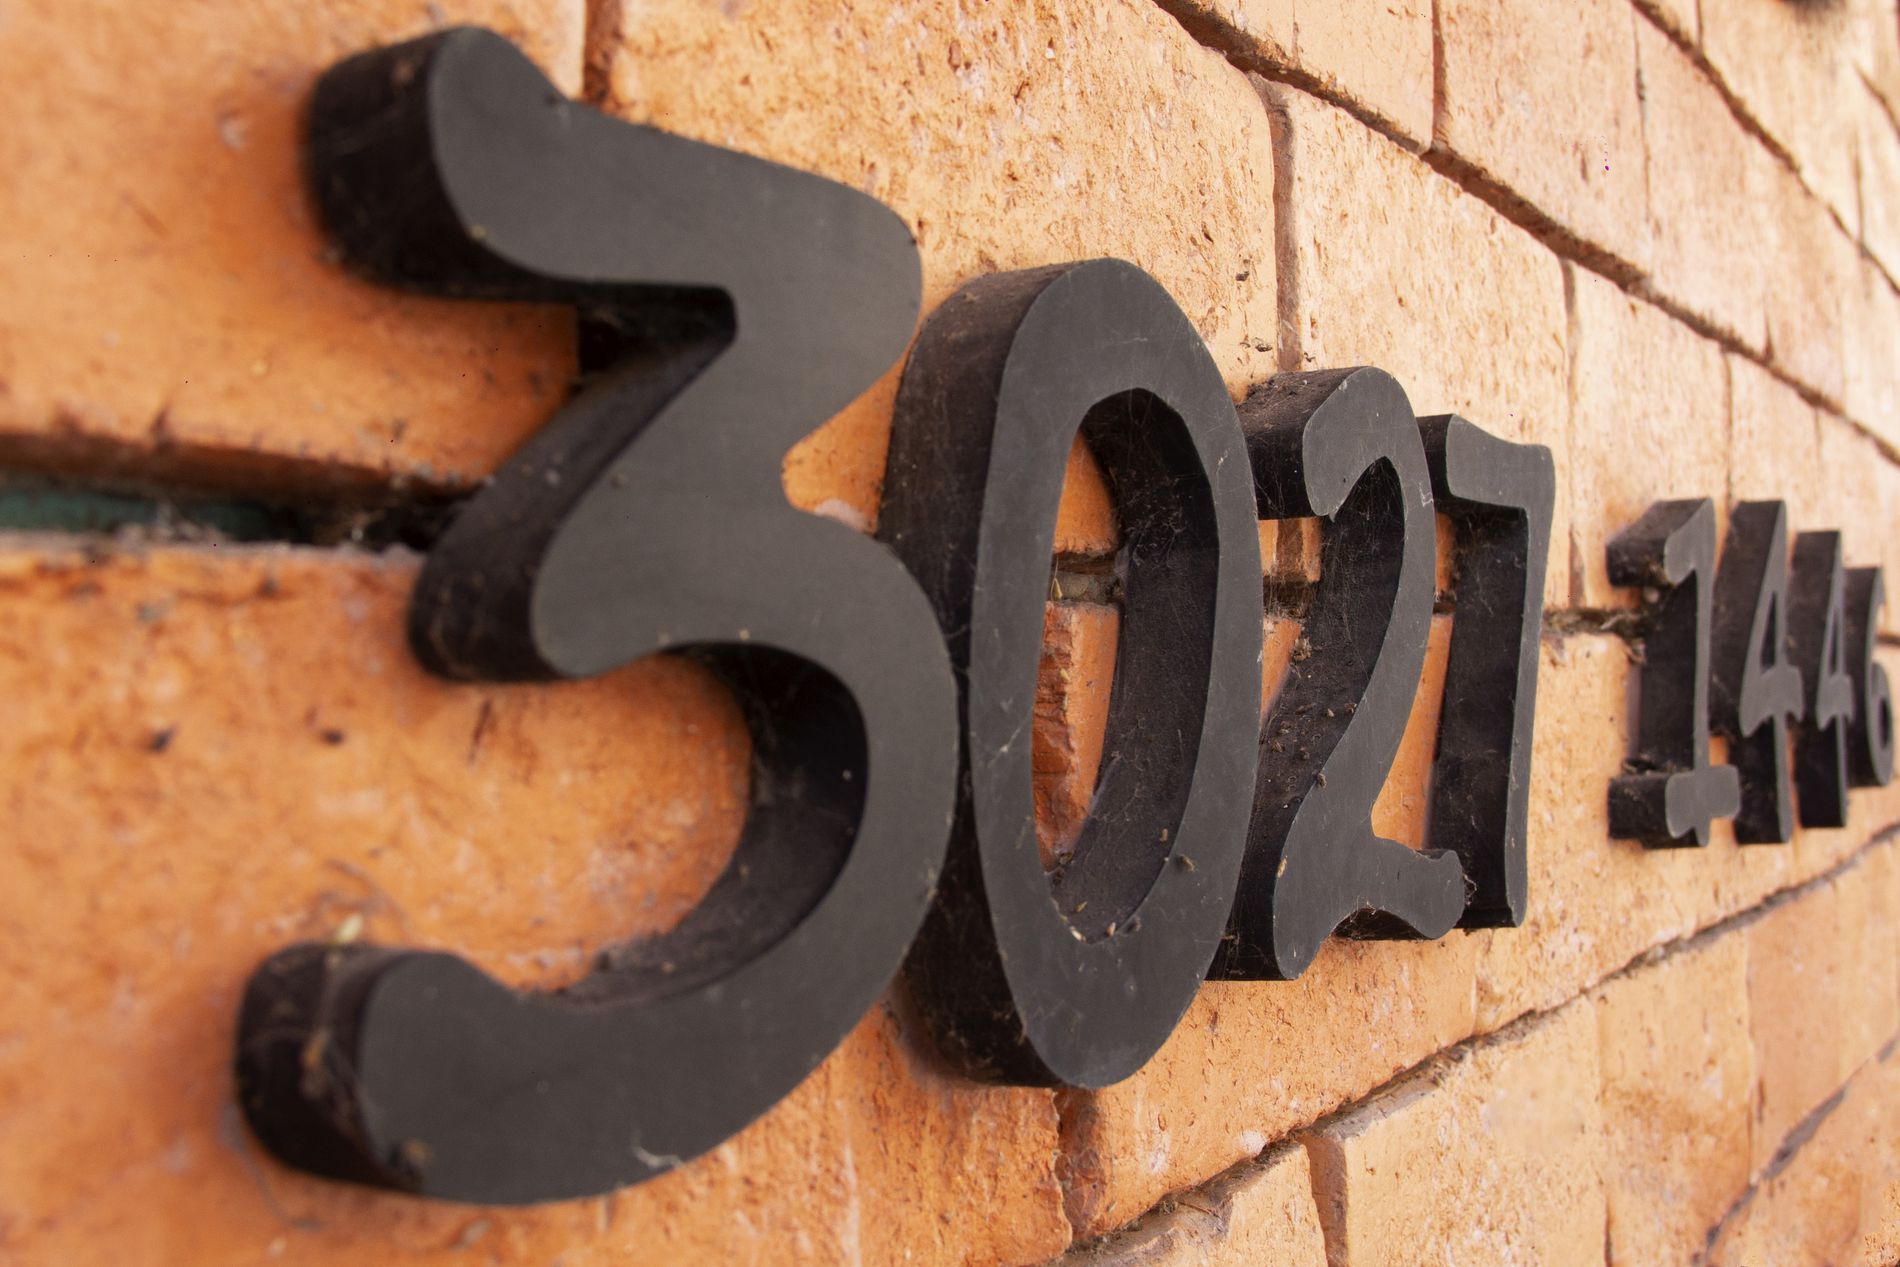
house numbers
A close-up shot of bold, black 3D house numbers on a textured, orange-red brick wall, creating depth and visual interest.
Minimalist architectural photography of eye level close up shot, the shot focuses tightly on the numbers, highlighting texture and depth. in a color palette of warm terracotta, matte black, light brown and soft shadows . allover mode is Clean, structured, and slightly industrial.
Labels: Number, Symbol, Text, Axe, Device, Tool, Weapon, Hammer, Tape, house numbers, brick wall
Camera: Canon Canon EOS 60D
Lens: EF-S18-135mm f/3.5-5.6 IS, Canon EF-S 18-135mm f/3.5-5.6 IS
Aperture: F6.3
Exposure: 1/100 sec
ISO: 400
Focal length: 21.0 mm